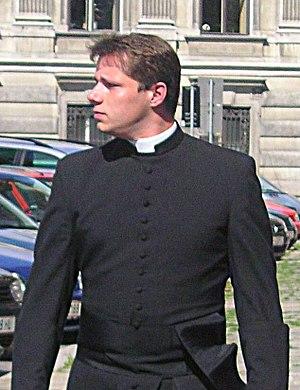
Un col romain est un élément d'habillement clérical chrétien autour du cou.